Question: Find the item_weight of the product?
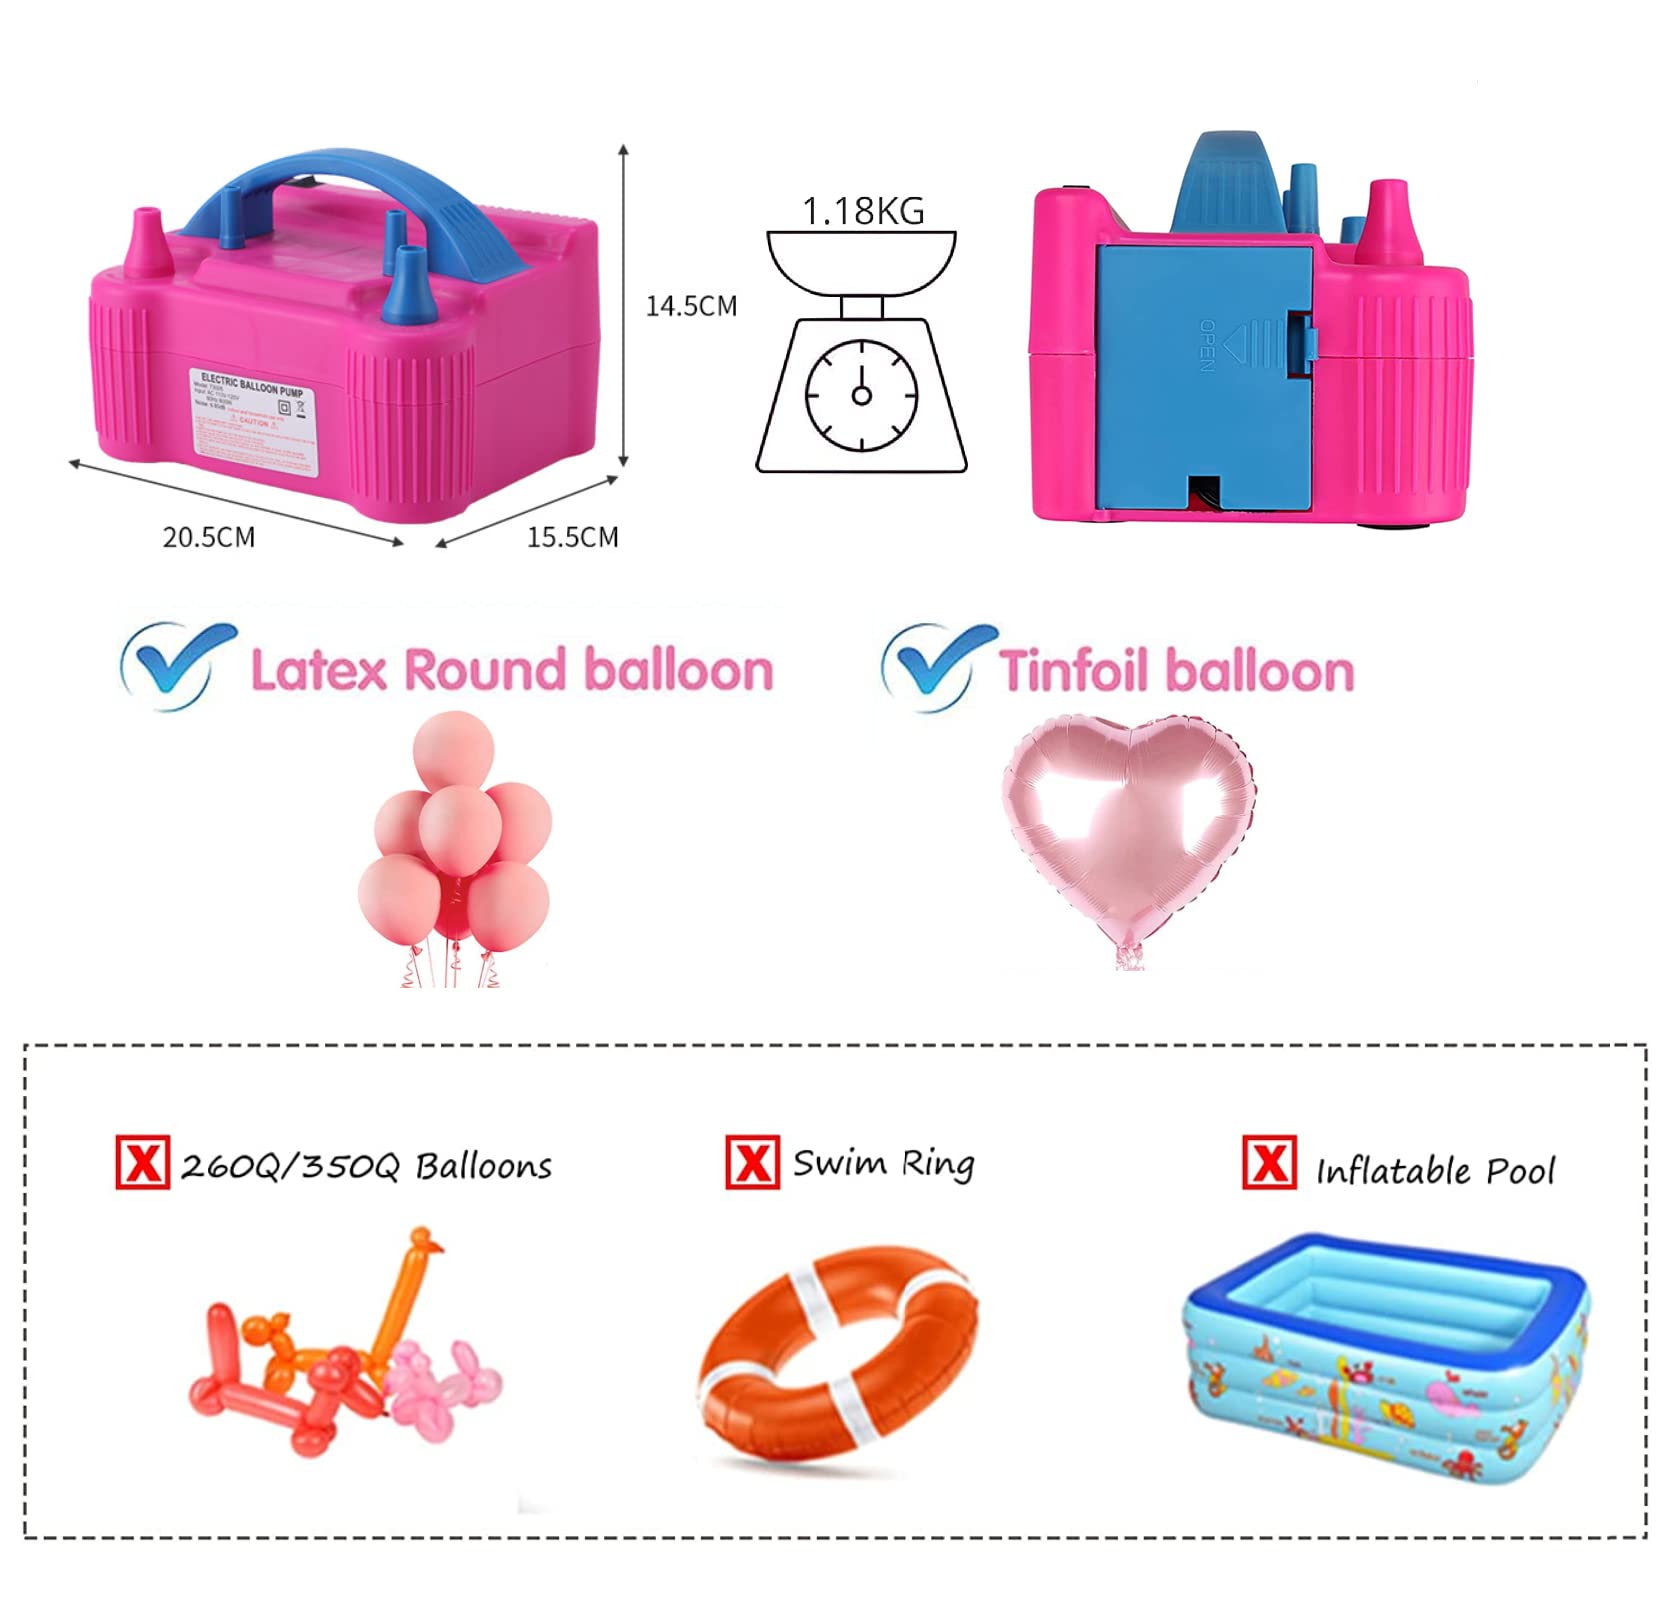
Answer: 1.18 kilogram